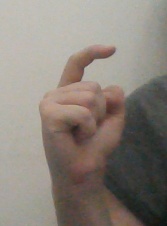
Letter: ra